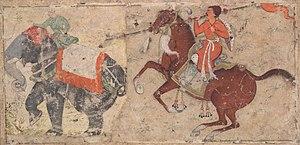
Seydi Ali Reis, parfois écrit Sidi Ali Reis ou Sidi Ali Ben Hossein, est un amiral de la marine ottomane. Reis est un titre de fonction. Il est connu pour ses campagnes en Méditerranée mais surtout pour sa contribution aux expéditions ottomanes dans l'océan Indien ; il a raconté son périple de l'Irak ottoman à l'Inde moghole et son retour à Constantinople en 1557 dans le Miroir des pays, un des premiers récits de voyage de la littérature turque. Il a aussi écrit plusieurs ouvrages techniques de navigation, géographie et astronomie.